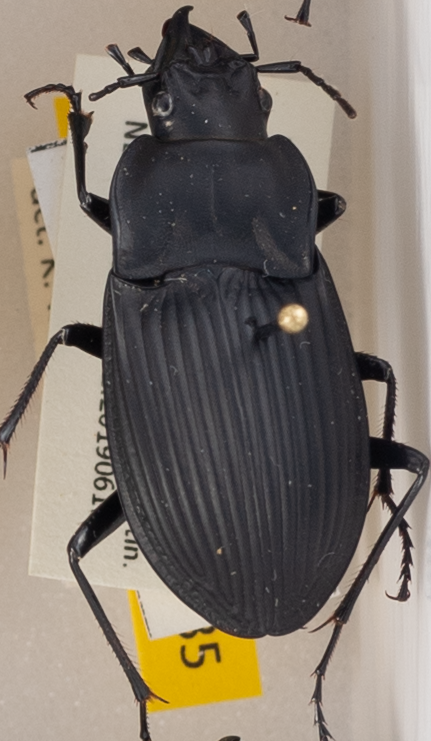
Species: Dicaelus dilatatus
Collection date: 2019-06-11
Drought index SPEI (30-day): -0.548
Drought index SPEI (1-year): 2.09
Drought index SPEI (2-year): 2.09